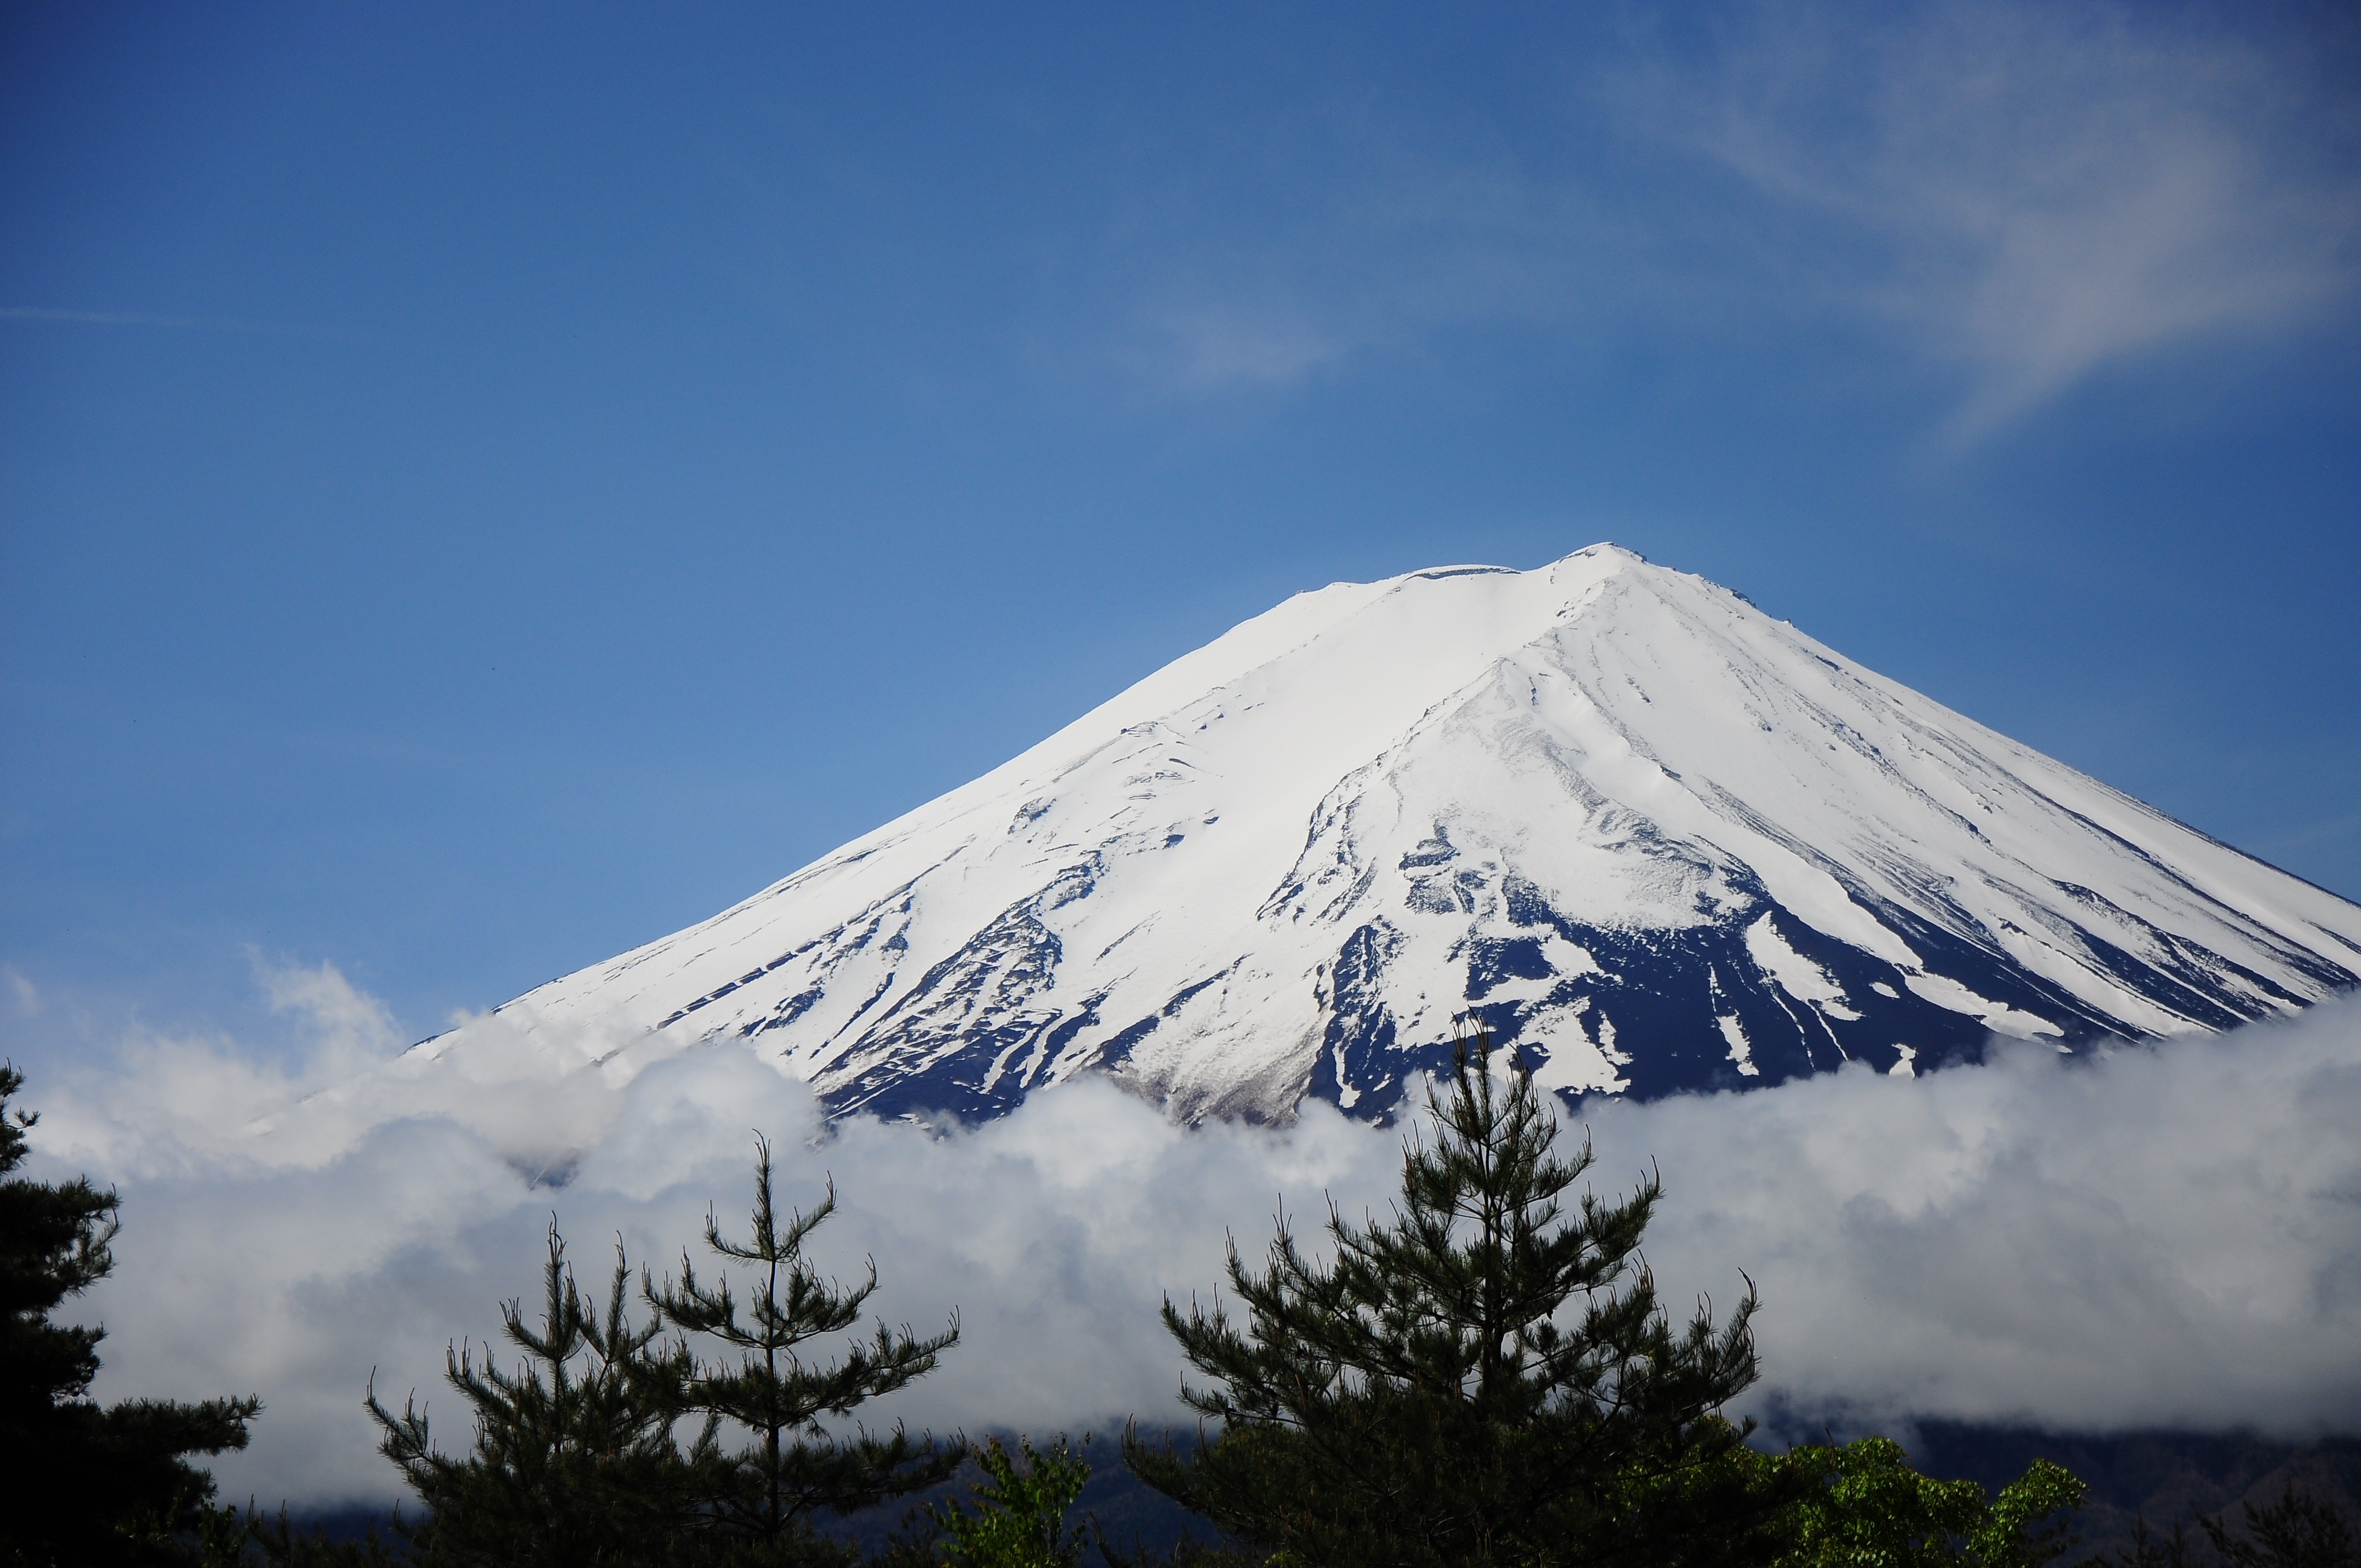
landscape, nature, wilderness, mountain, snow, winter, cloud, sky, hill, mountain range, weather, ridge, summit, mount fuji, alps, plateau, fuji, fell, ecosystem, landform, stratovolcano, geographical feature, mountainous landforms, volcanic landform